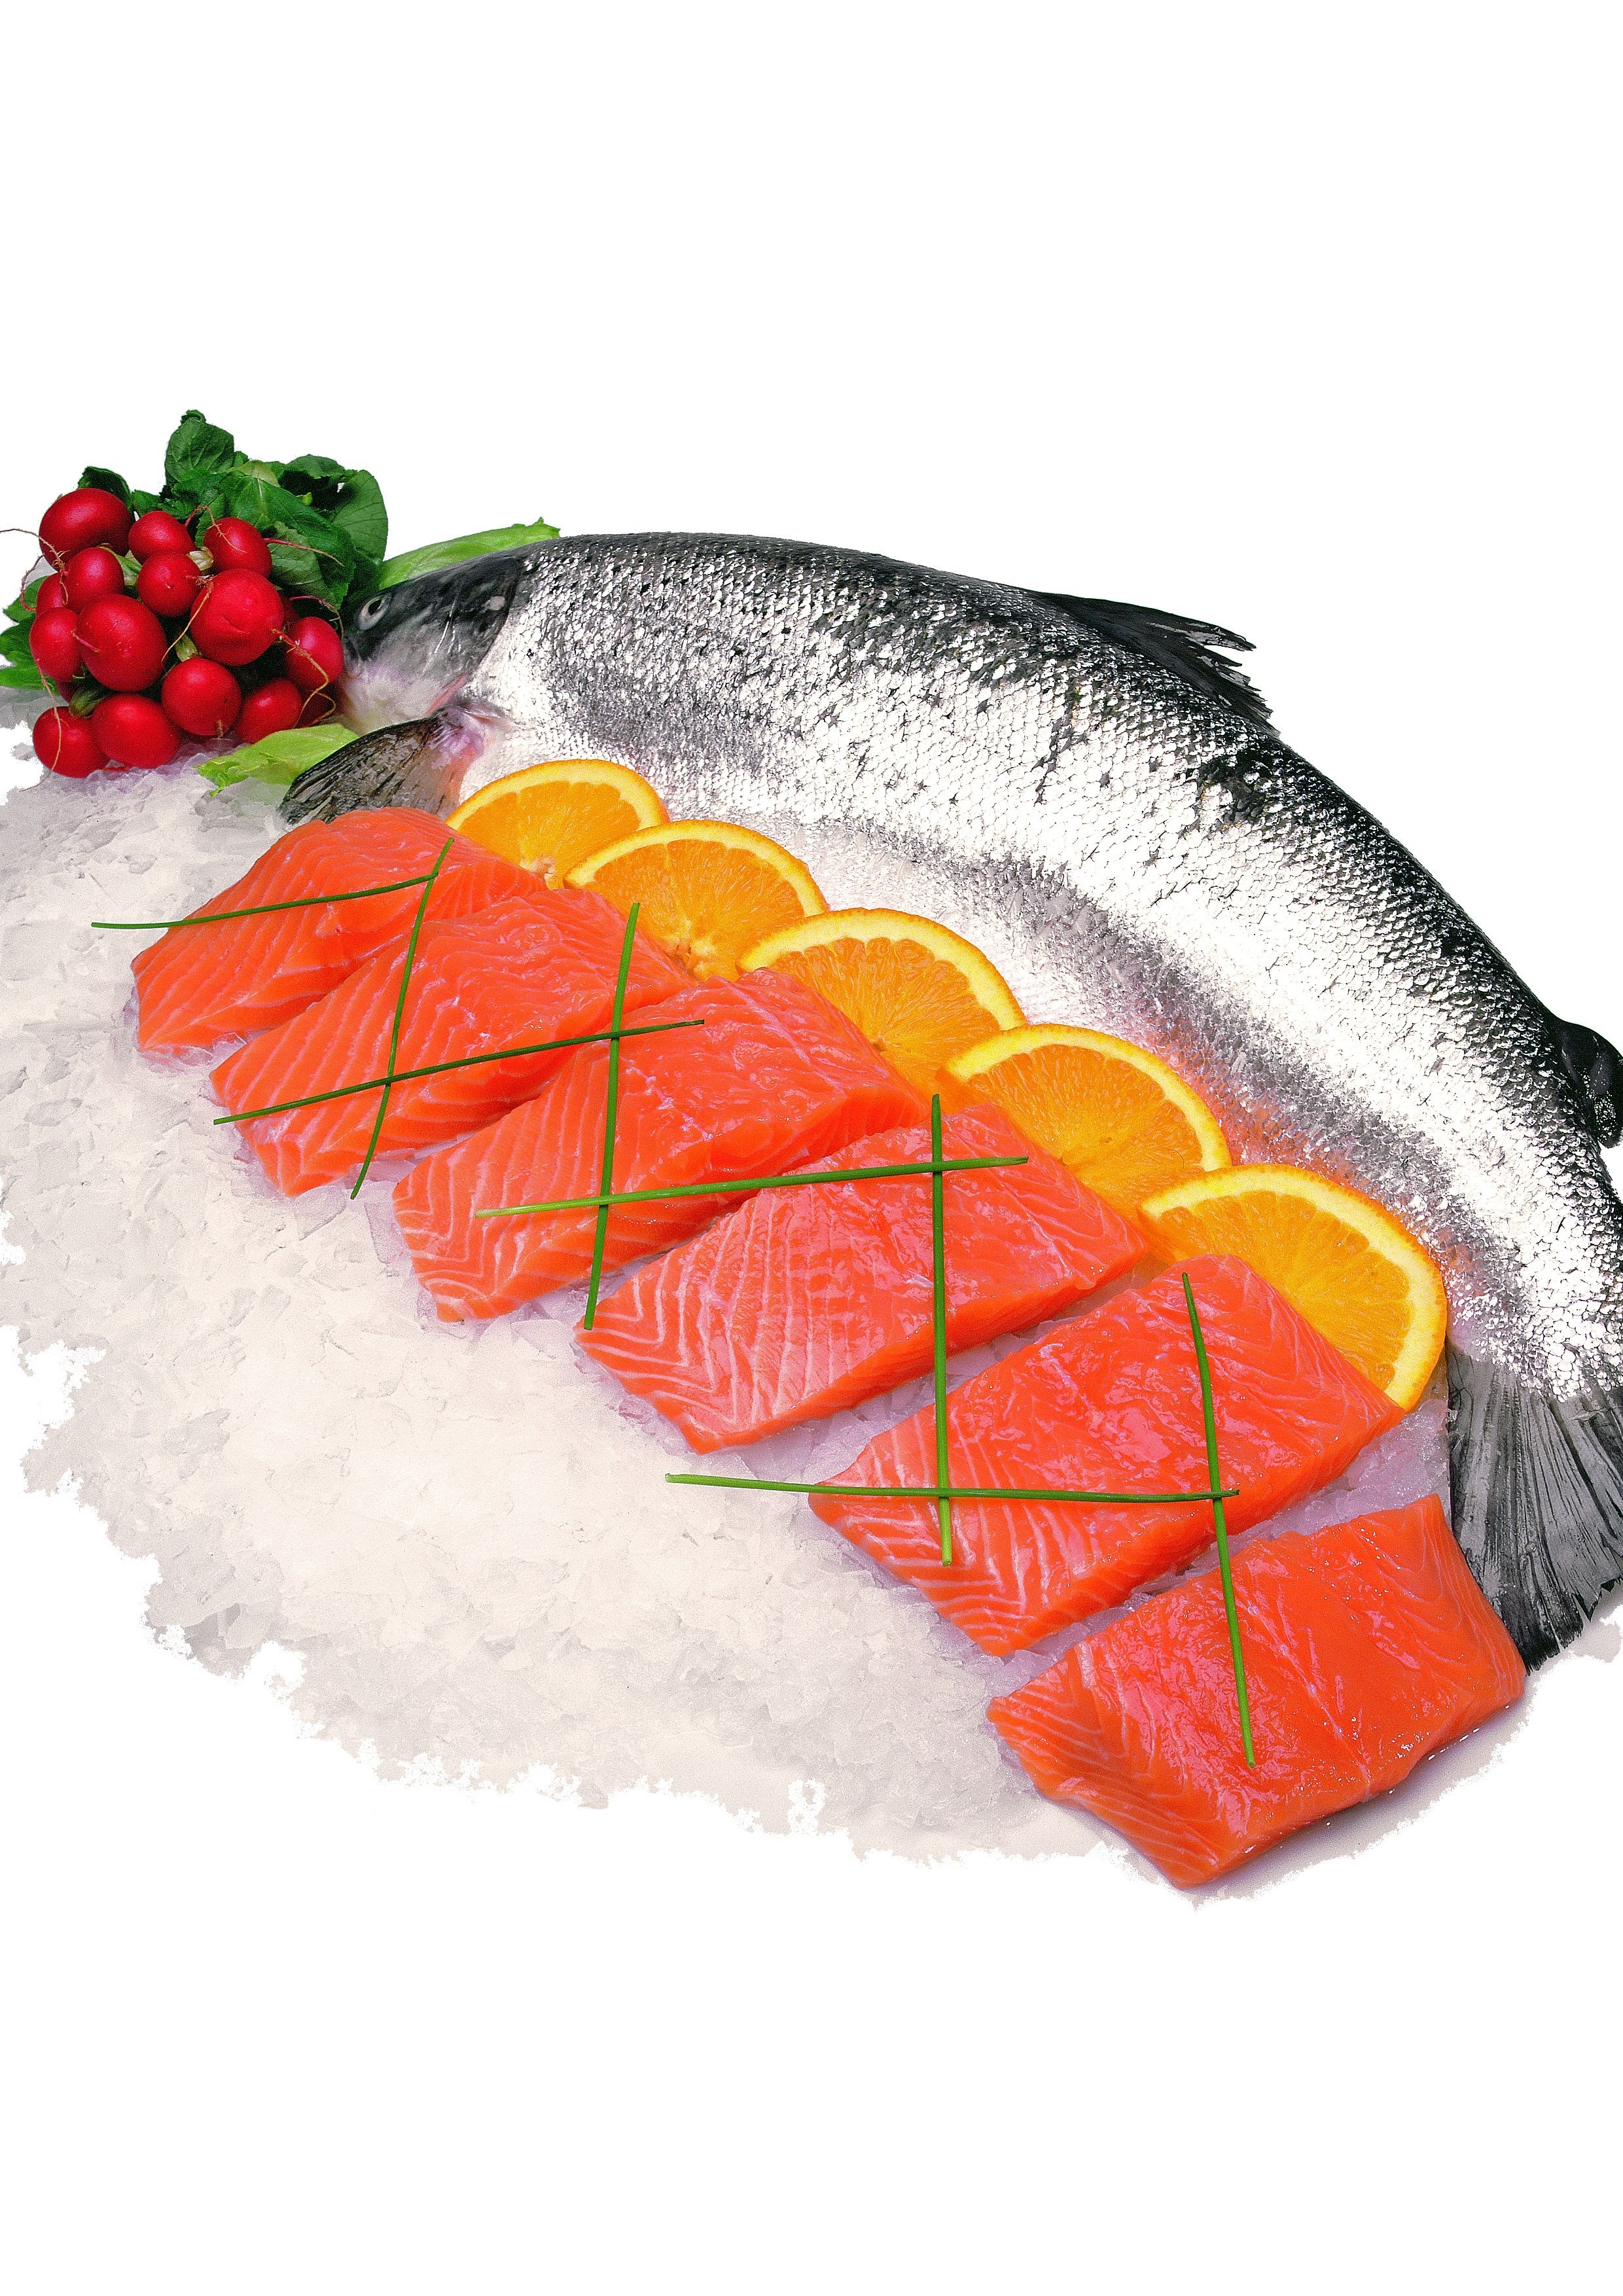
sea, food, produce, fish, meat, raw, salmon, on ice